Avery Moss

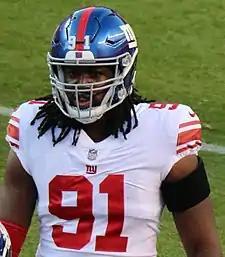
Moss with the New York Giants in 2017

Avery Moss (born September 16, 1994) is an American former professional football linebacker. He played college football at Nebraska and Youngstown State, and was selected by the New York Giants in the fifth round of the 2017 NFL draft.